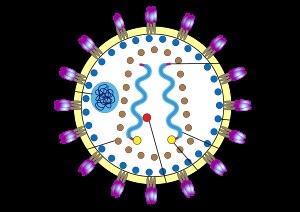
Le virus de l'immunodéficience humaine ou VIH est un rétrovirus infectant l'humain et responsable du syndrome d'immunodéficience acquise, qui est un état affaibli du système immunitaire le rendant vulnérable à de multiples infections opportunistes.